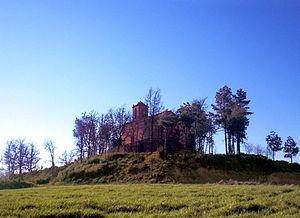
Riner est une commune de la comarque du Solsonès dans la province de Lleida en Catalogne.